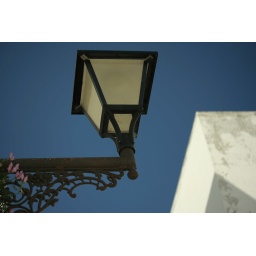
Lamp against blue sky with corner of wall